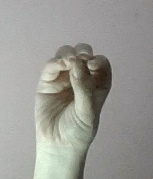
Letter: ha